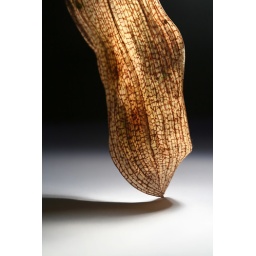
One third of a triptych, taken under a desklamp on a white pad of paper on my computer desk.